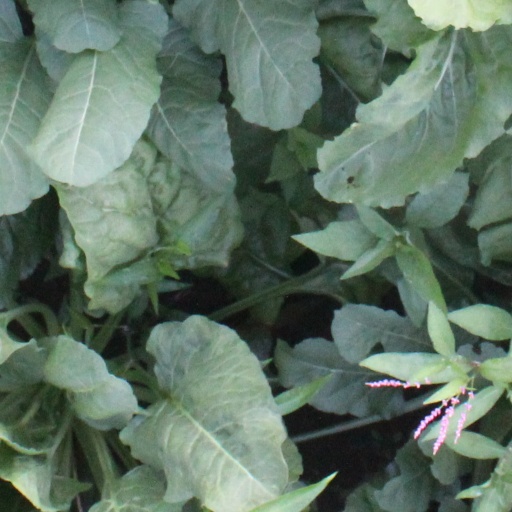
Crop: sugar beet